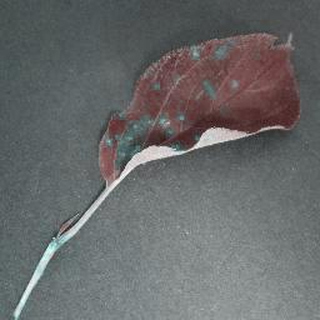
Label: apple_cedar_apple_rust